Cannonball Run II

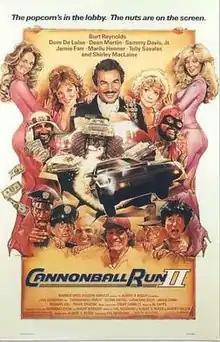
Theatrical release poster by Drew Struzan

Cannonball Run II is a 1983 American action comedy film starring Burt Reynolds and an all-star cast, released by Warner Bros. and Golden Harvest. The film is the second installment of the "Cannonball Run" trilogy and a sequel to "The Cannonball Run" (1981). Like the first film, it is set around an illegal cross-country race.